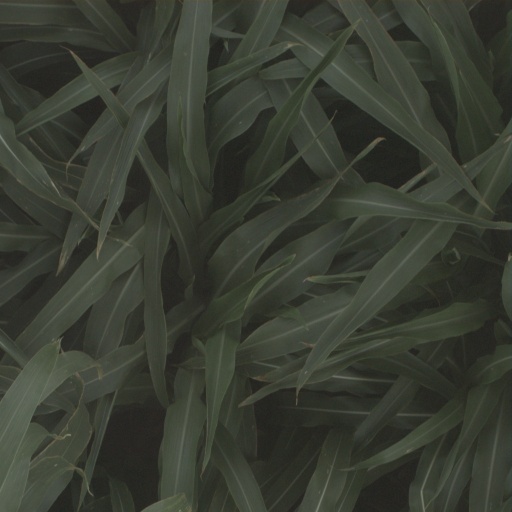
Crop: sorghum